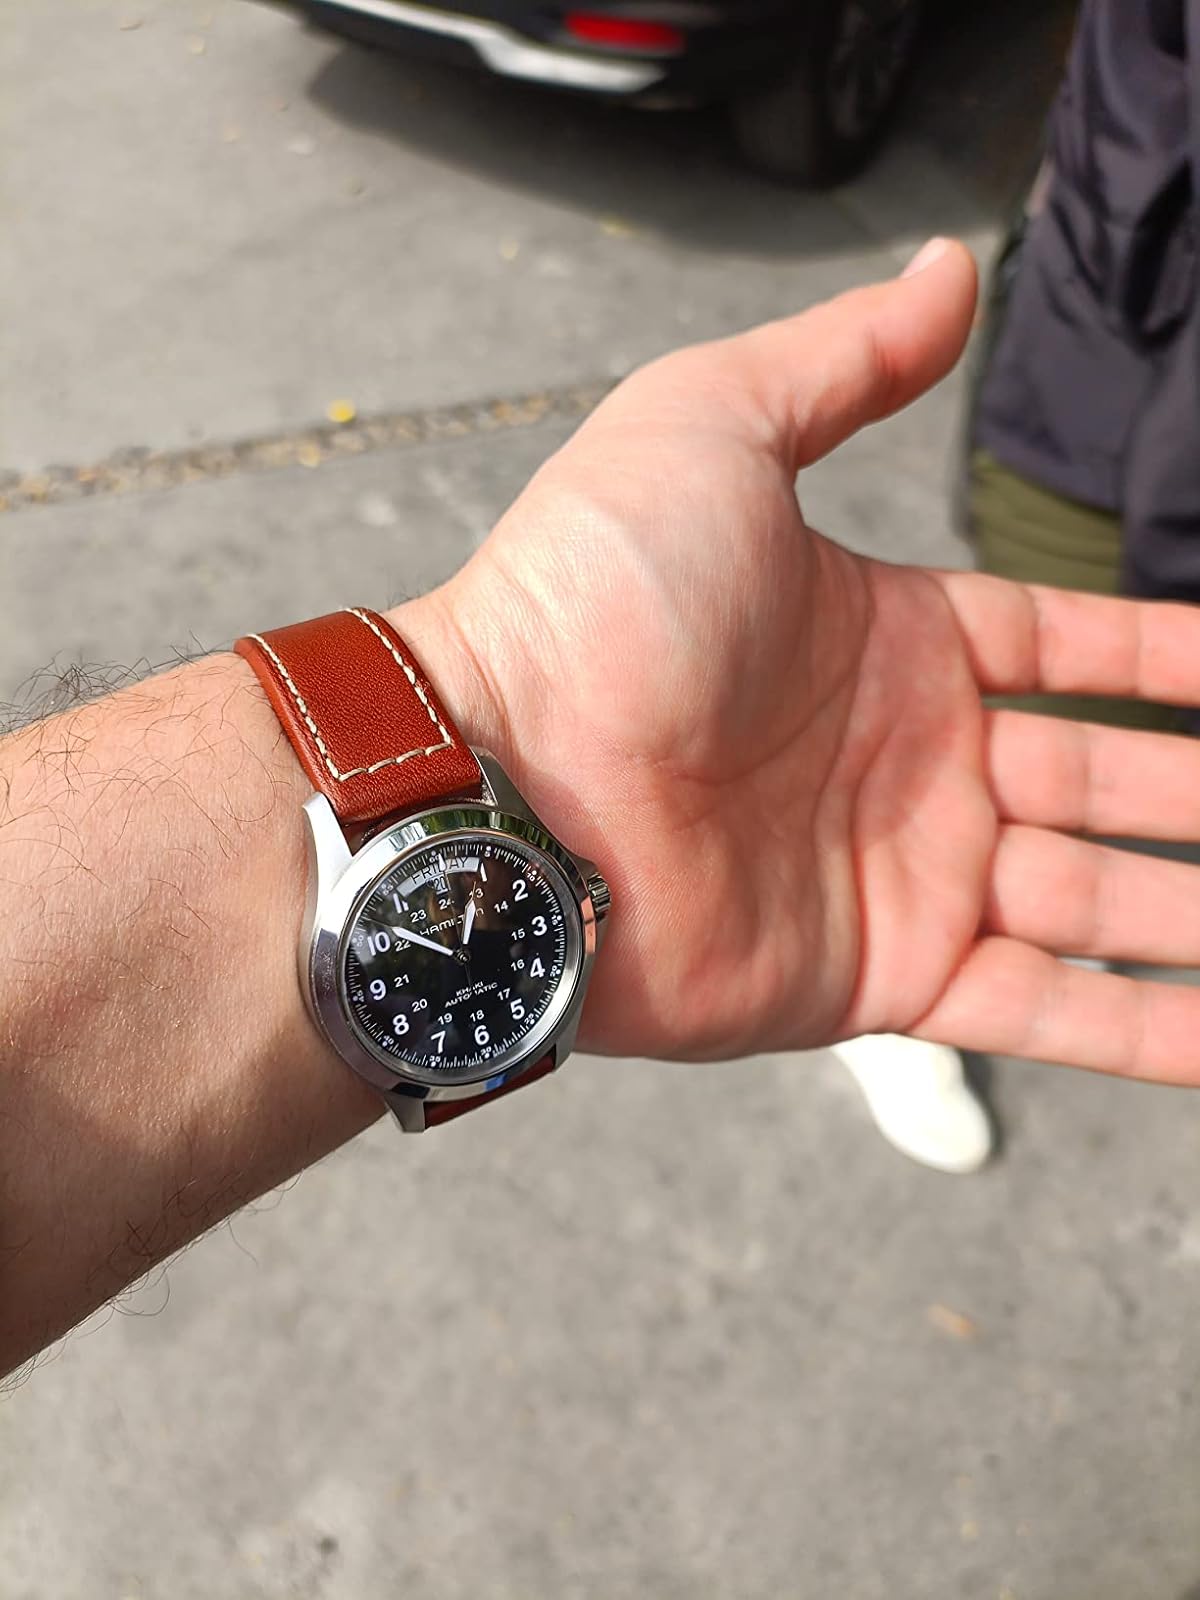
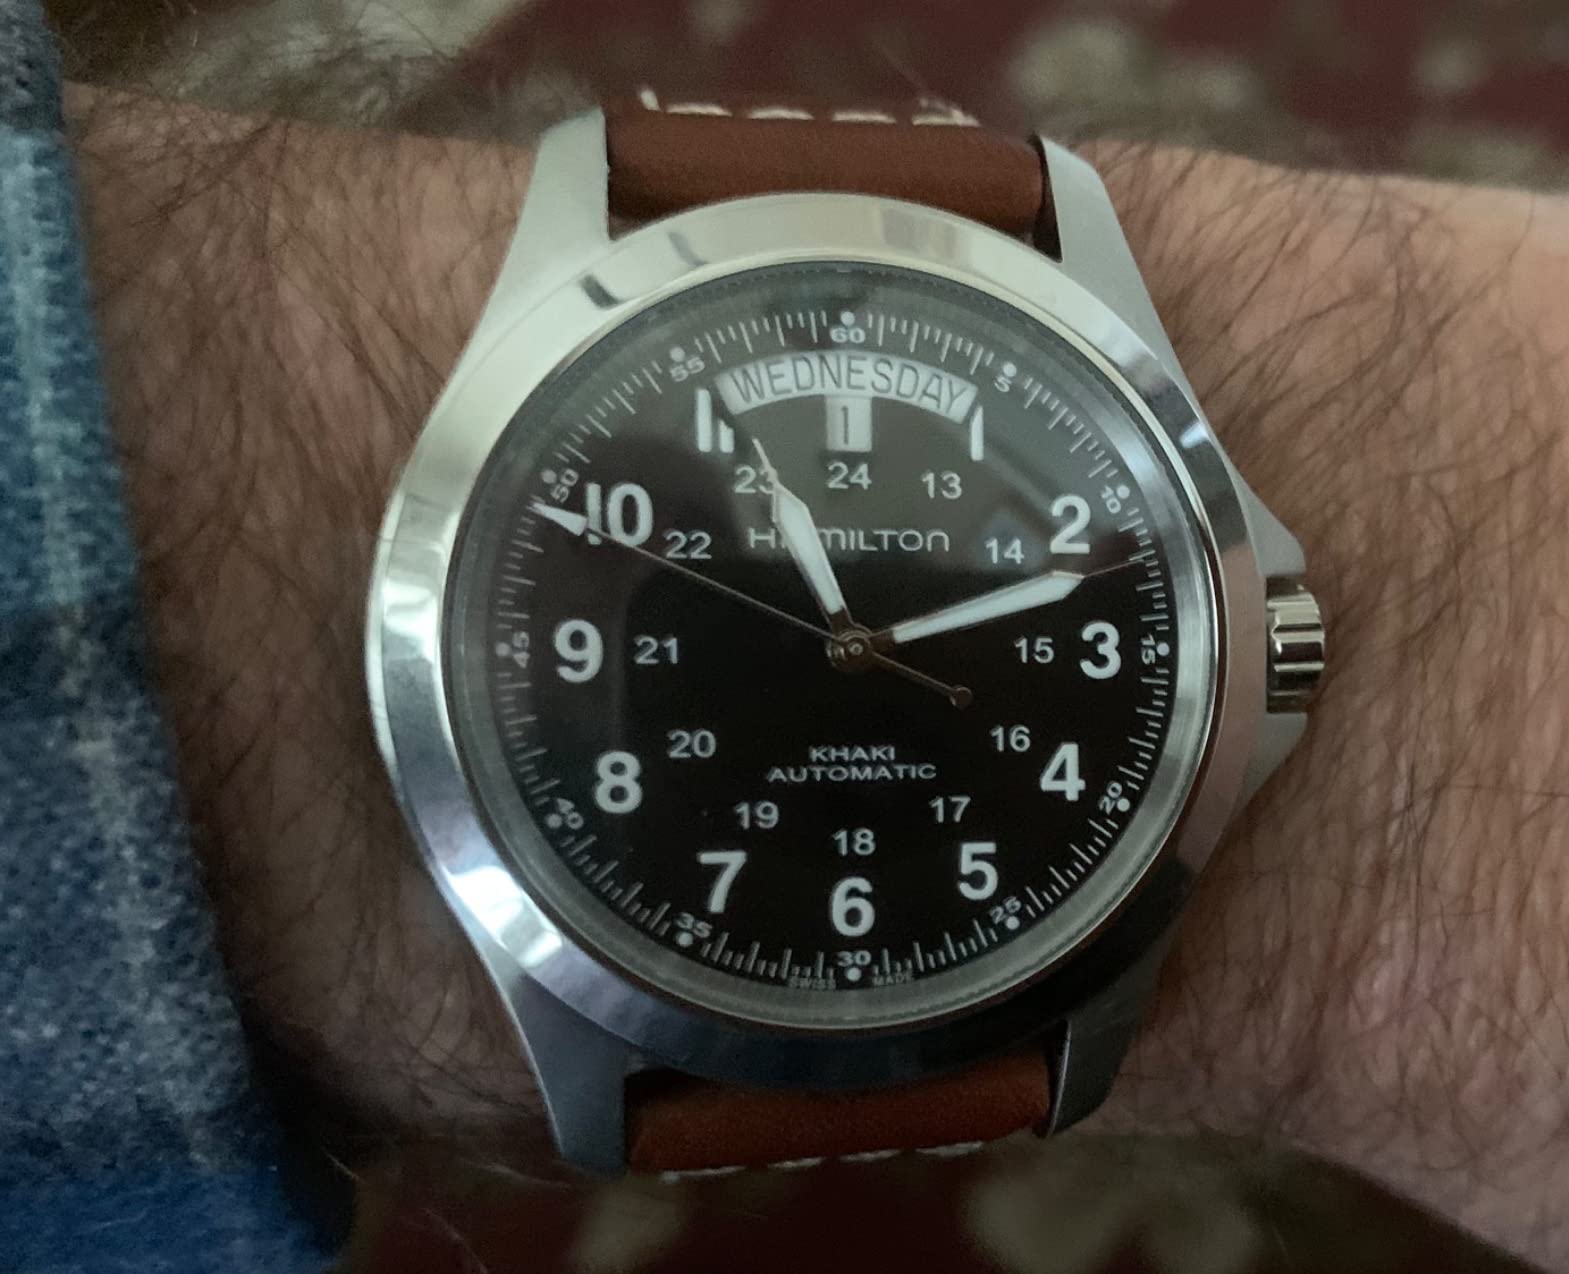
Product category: accessories_watch
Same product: yes